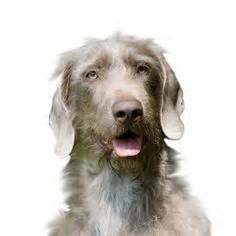
Label: dog